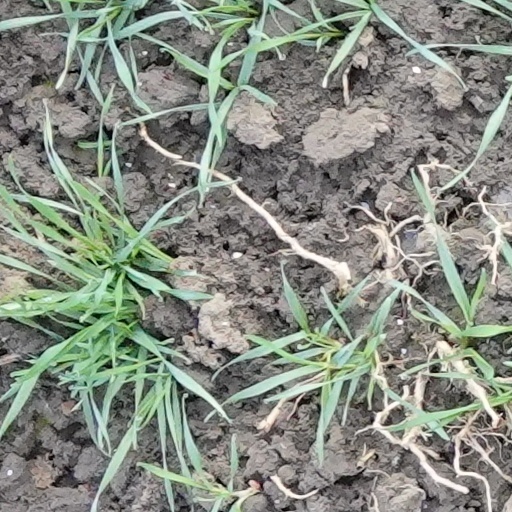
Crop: wheat